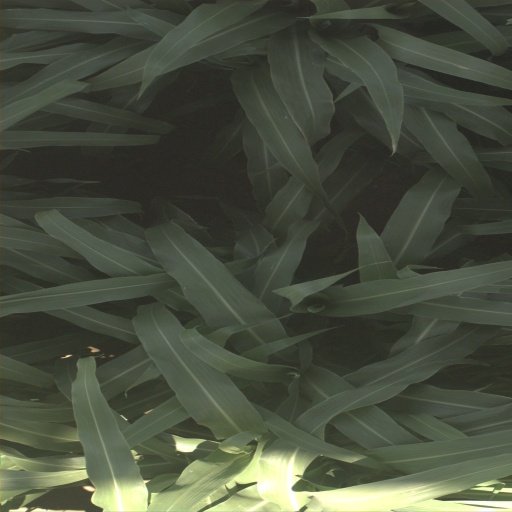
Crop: sorghum